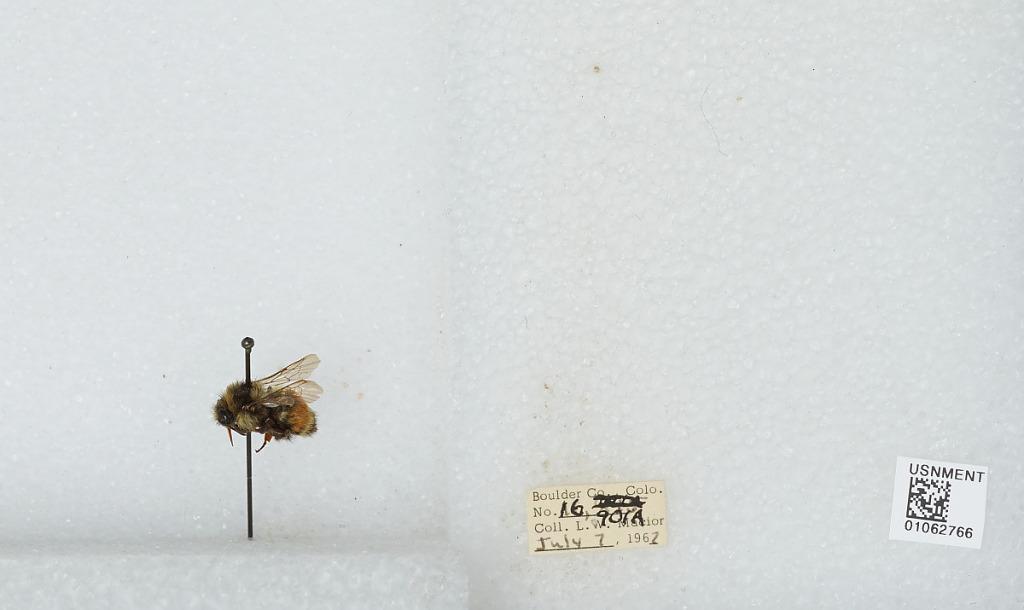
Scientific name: Bombus (Pyrobombus) bifarius Cresson
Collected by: L. Macior
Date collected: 1967-7-7
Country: United States
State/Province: Colorado
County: Boulder
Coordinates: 40.0017, -105.308